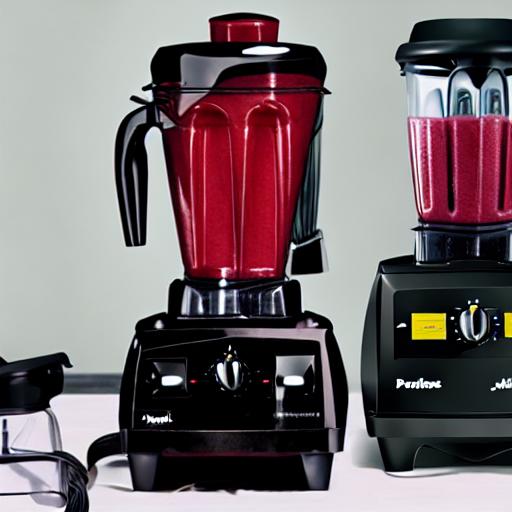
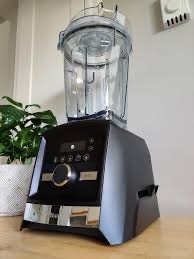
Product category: items_blender
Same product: no